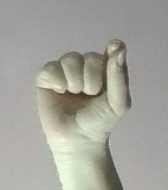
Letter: fa